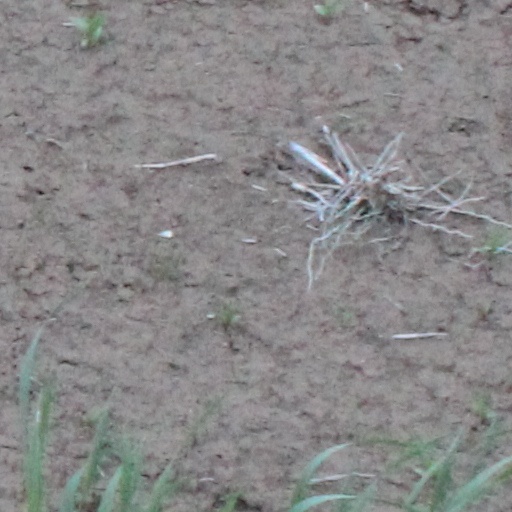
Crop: wheat